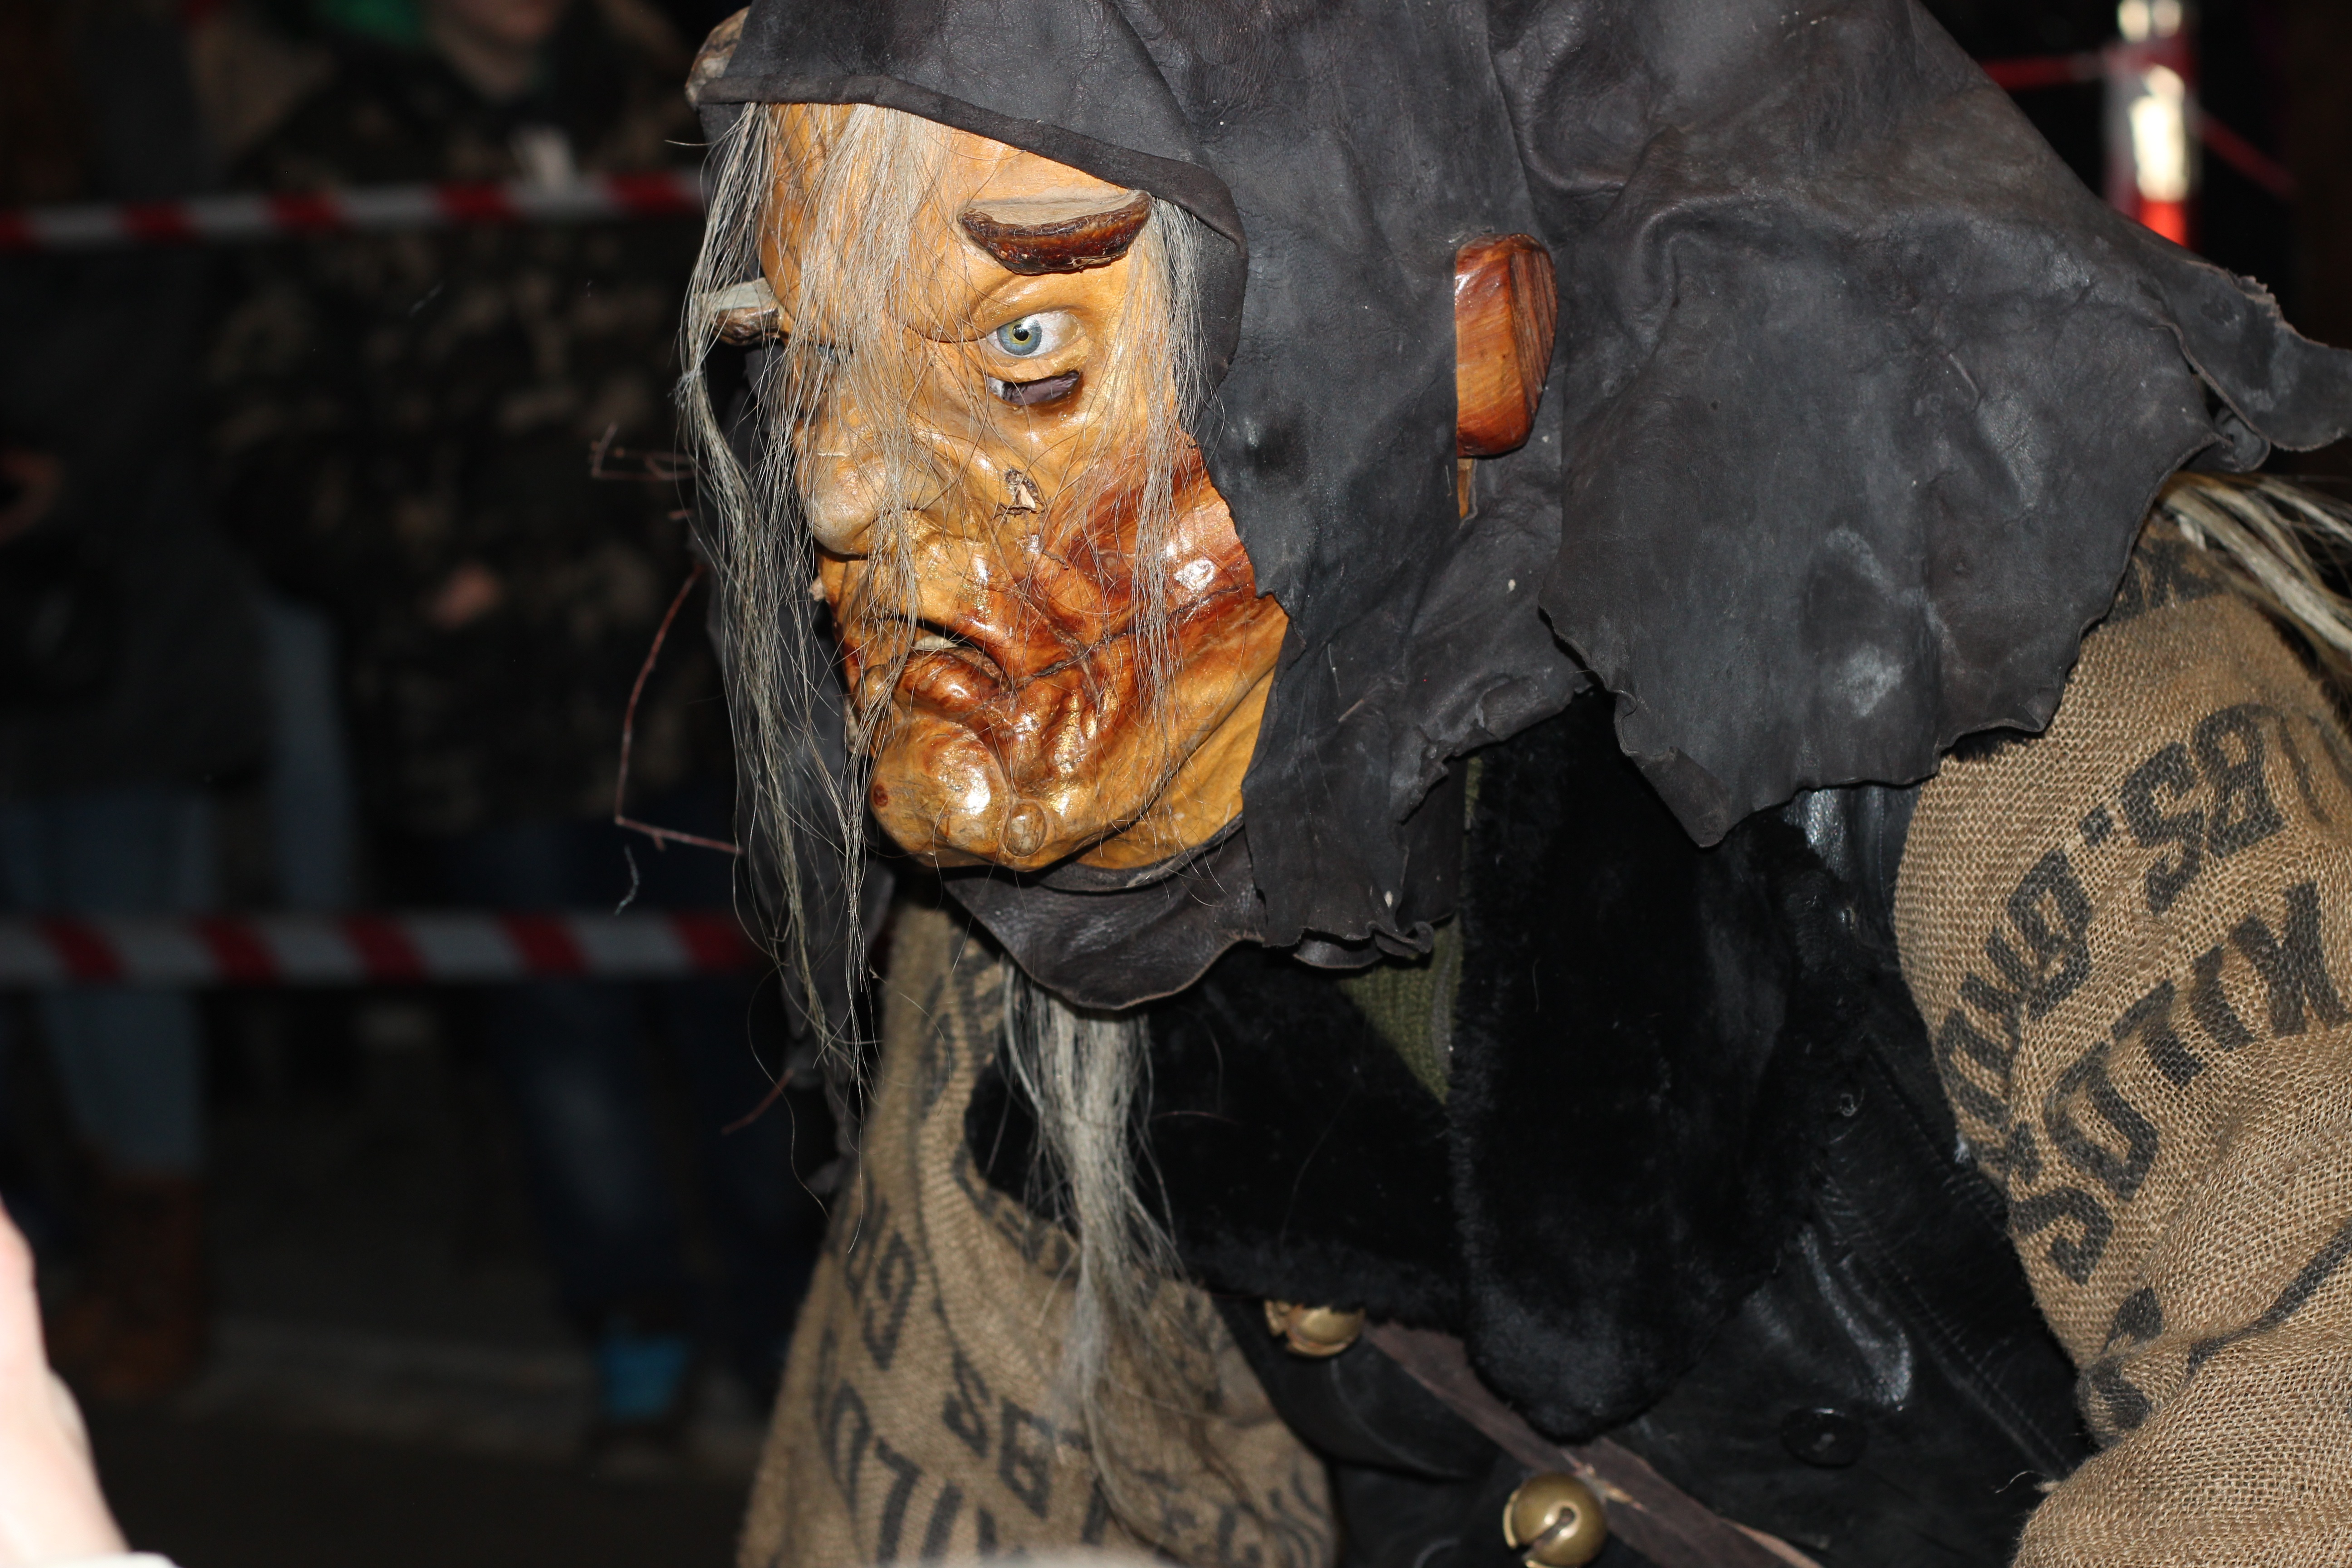
dark, brown, clothing, black, sculpture, colors, beige, costume, devils